The Civil War (miniseries)

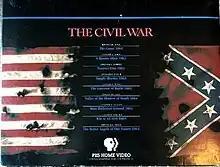
A side portion of the 1991 VHS box set of nine volumes

The Civil War is a 1990 American television documentary miniseries created by Ken Burns about the American Civil War. It was the first broadcast to air on PBS for five consecutive nights, from September 23 to 27, 1990.